Prehistory of Taiwan

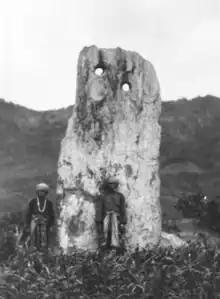
Monolith from the Beinan culture

In the following millennium, these technologies appeared on the northern coast of the Philippine island of Luzon (250 km south of Taiwan), where they, and presumably Austronesian languages, were adopted by the local population.